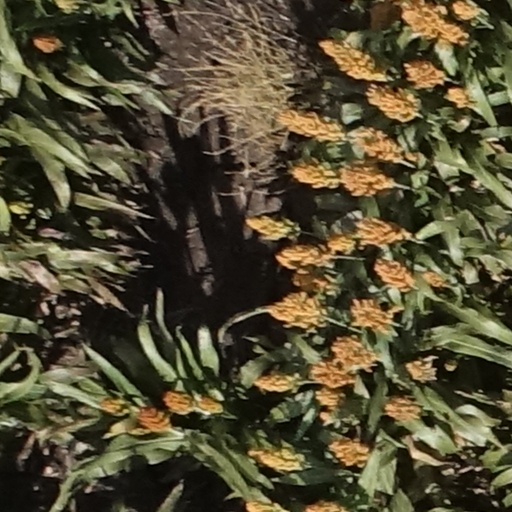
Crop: sorghum